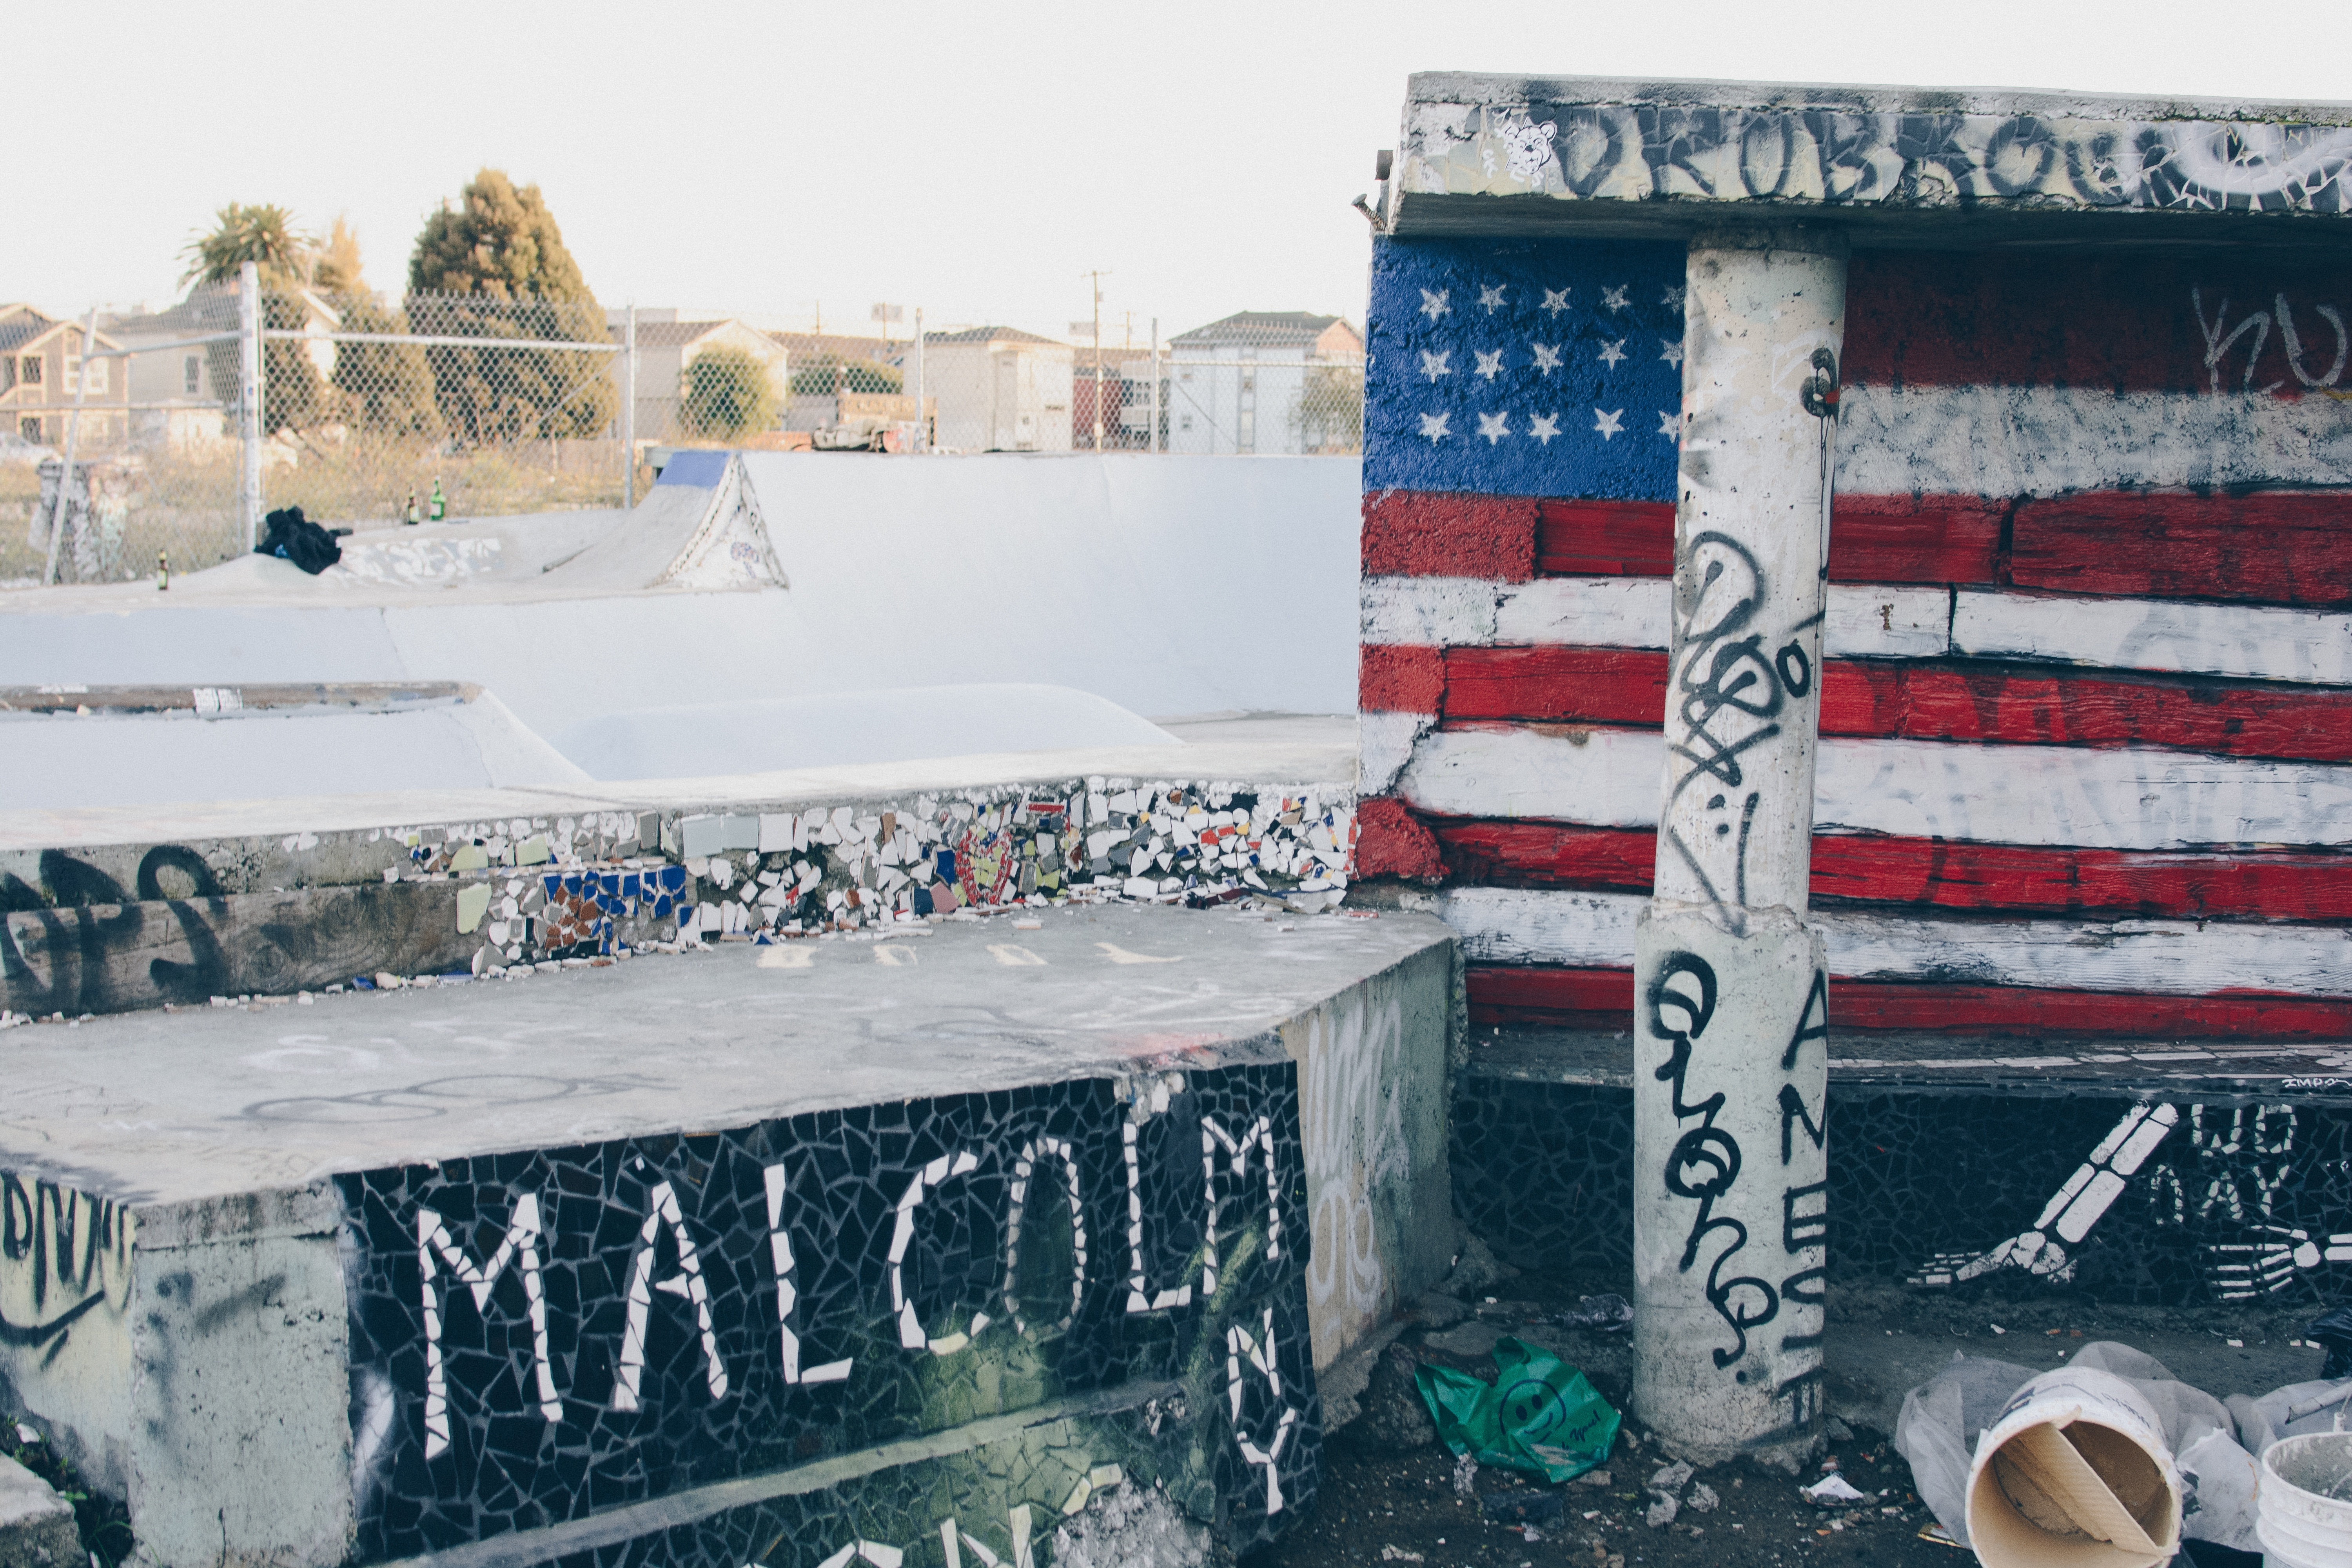
snow, winter, ice, weather, urban area